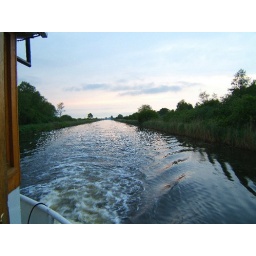
traveled by boat on a small polish river